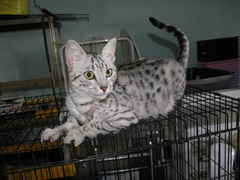
Breed: egyptian mau